Worth School

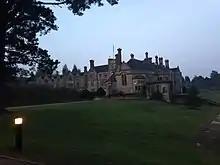
Main House at Worth School

In 2005 the Office of Fair Trading found fifty independent schools, including Worth, to have breached the Competition Act by "regularly and systematically" exchanging information about planned increases in school fees, which was collated and distributed among the schools by the bursar at Sevenoaks School. Following the investigation by the OFT, each school was required to pay around £70,000, totalling around £3.5 million, significantly less than the maximum possible fine. In addition, the schools together agreed to contribute another £3m to a new charitable educational fund. The incident raised concerns over whether the charitable status of independent schools such as Worth should be reconsidered, and perhaps revoked. However, Jean Scott, the head of the Independent Schools Council, said the schools were following a long-established procedure in sharing the information with each other because independent schools were previously exempt from anti-cartel rules applied to business and that they were unaware of the change to the law (on which they had not been consulted). She wrote to John Vickers, the OFT director-general, saying, "They are not a group of businessmen meeting behind closed doors to fix the price of their products to the disadvantage of the consumer. They are schools that have quite openly continued to follow a long-established practice because they were unaware that the law had changed."